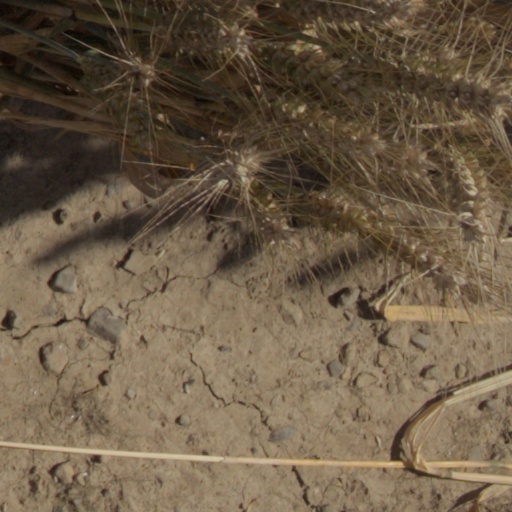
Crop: wheat